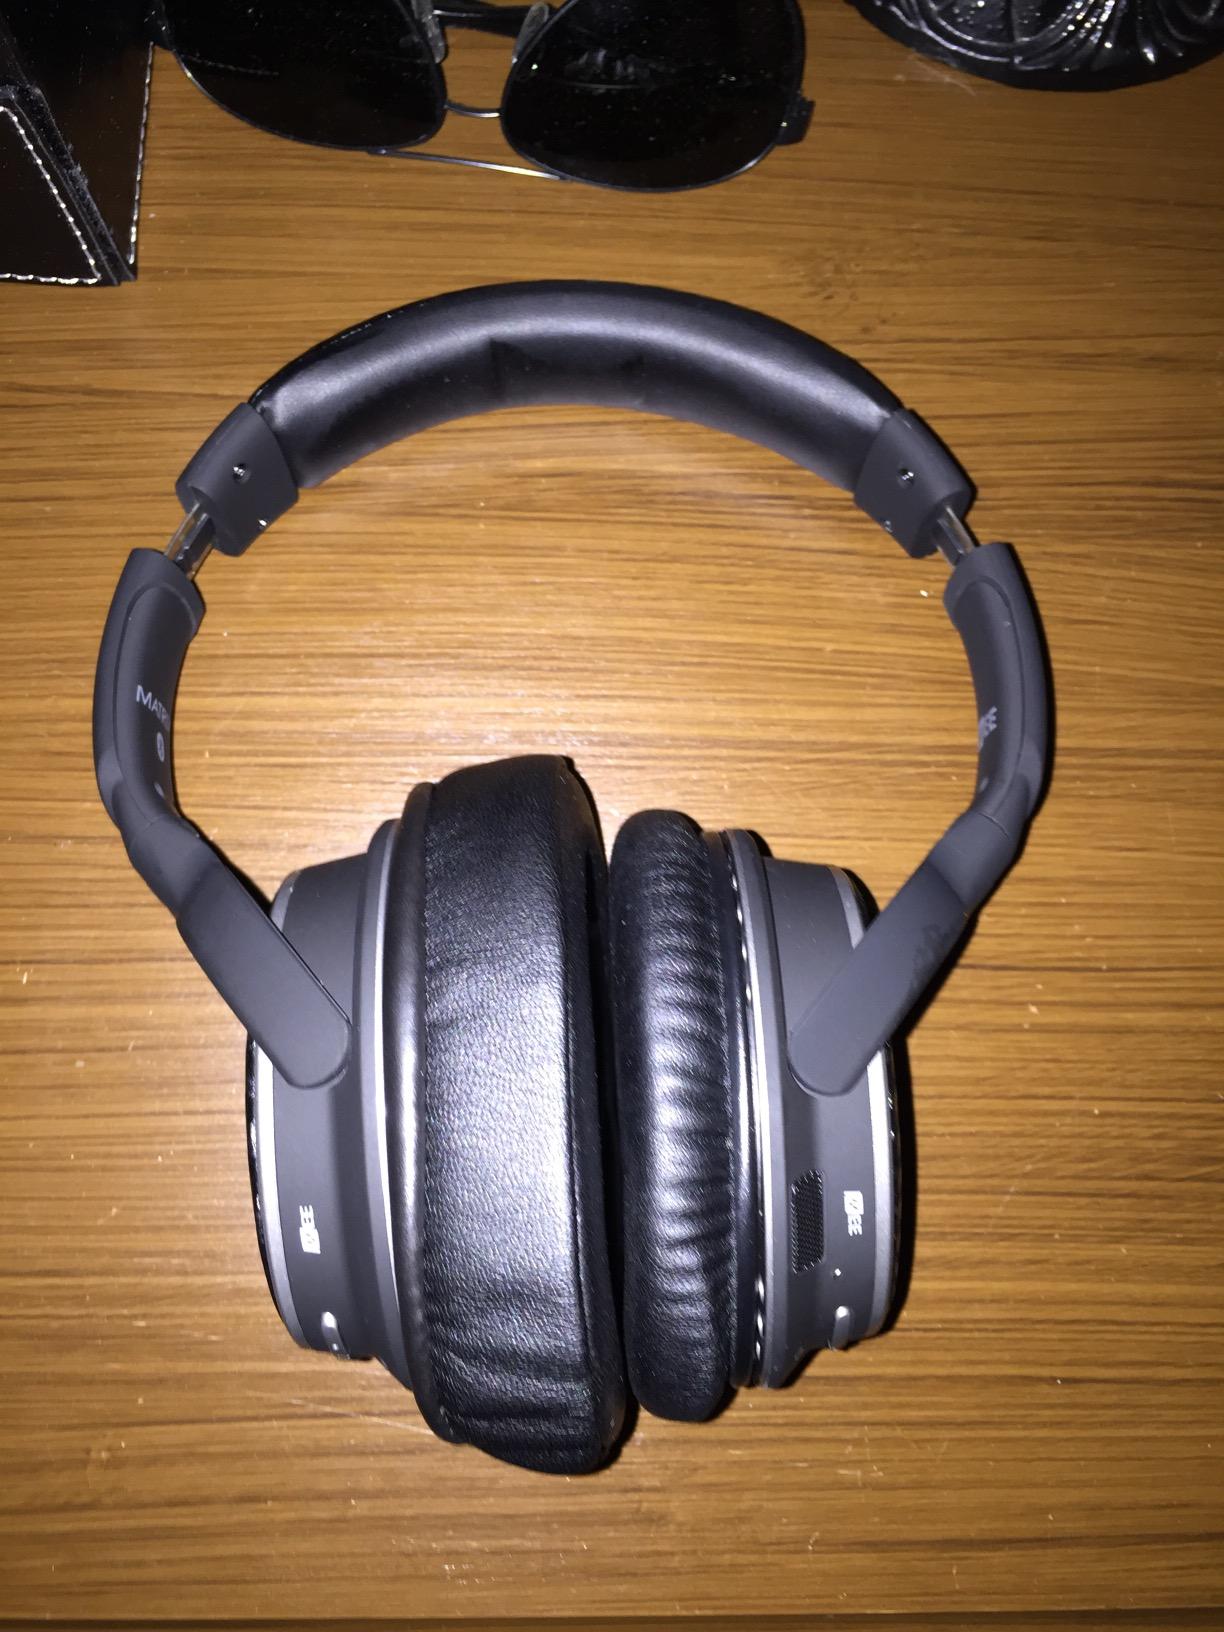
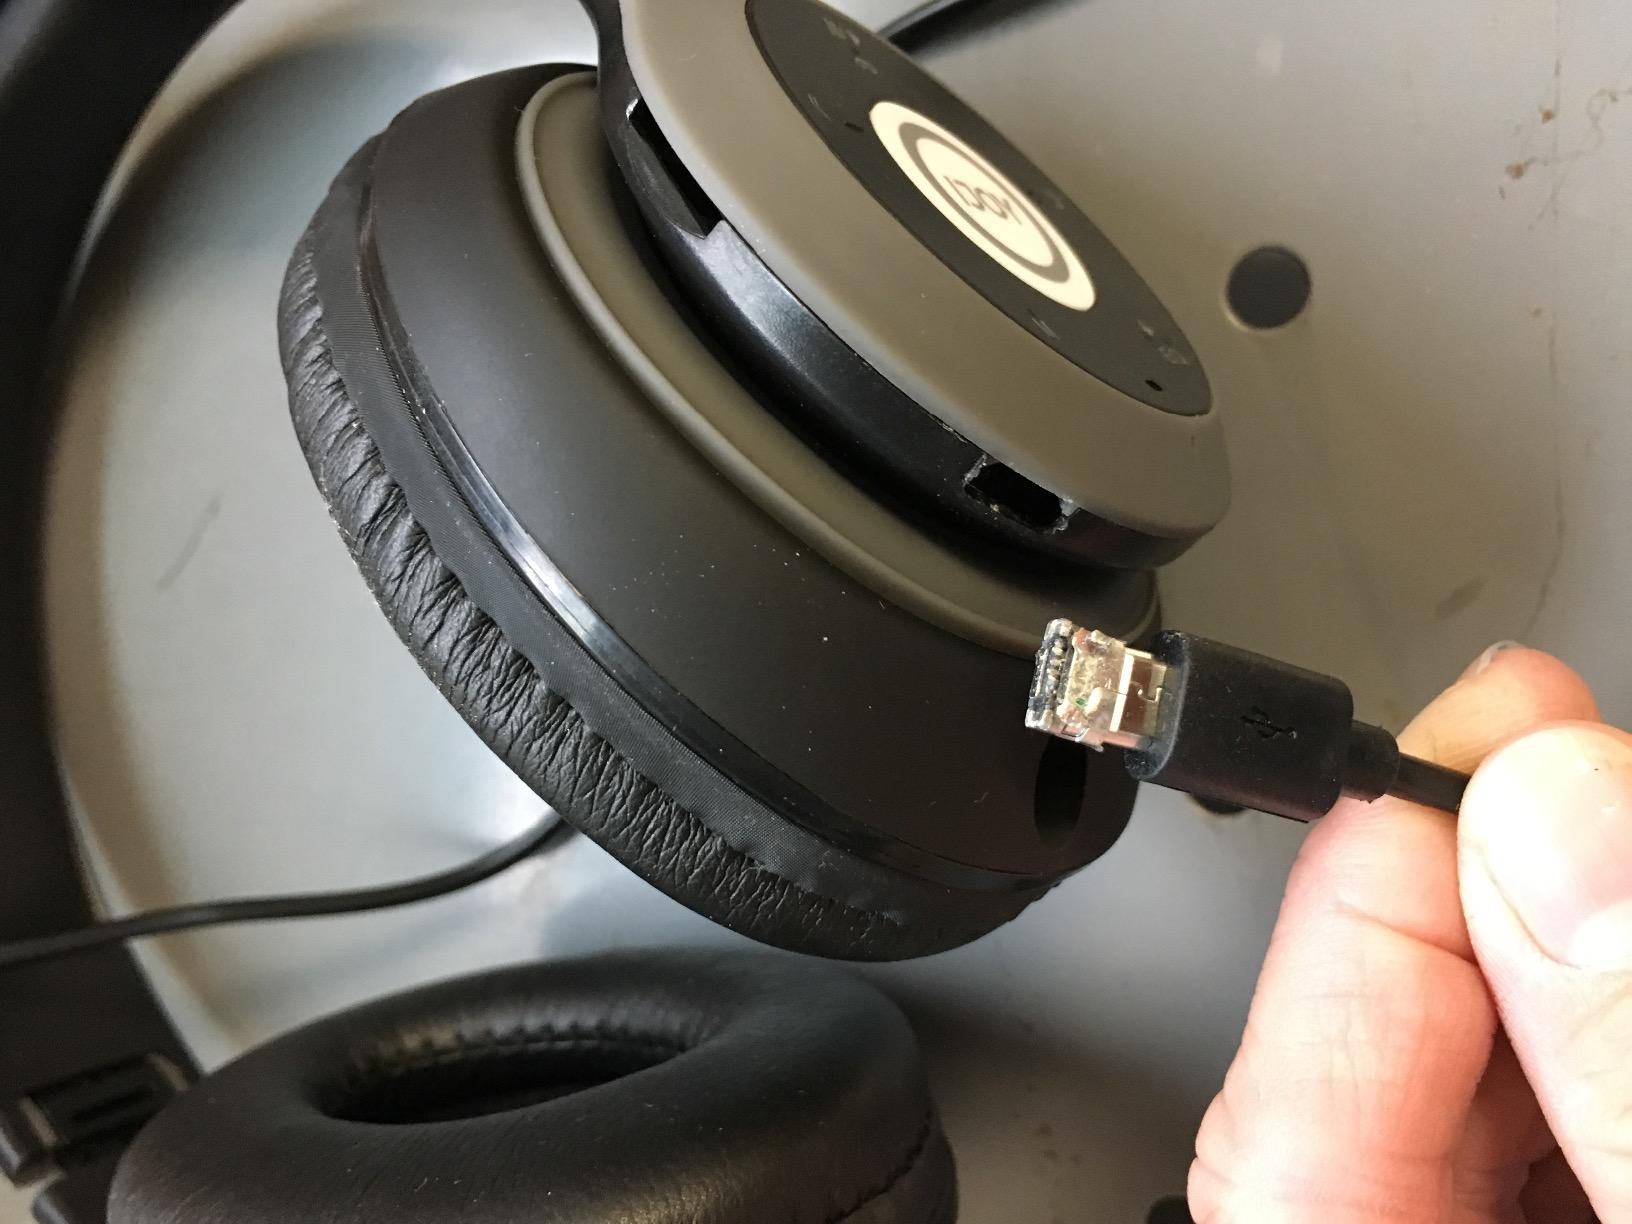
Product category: headphones
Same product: no